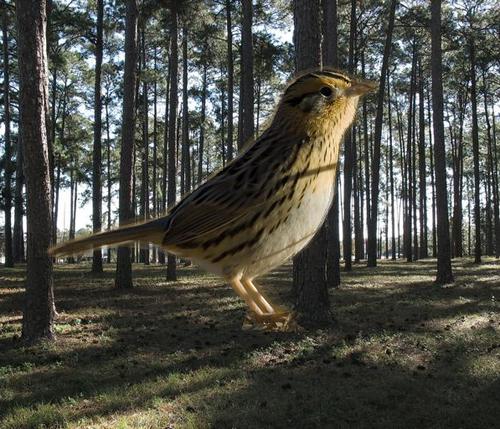
Bird species: Le_Conte_Sparrow
Bird type: landbird
Background: land